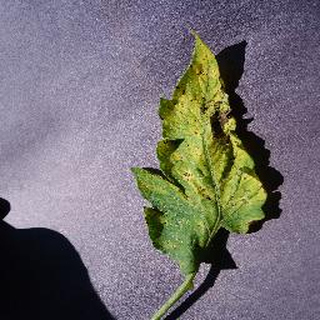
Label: tomato_septoria_leaf_spot